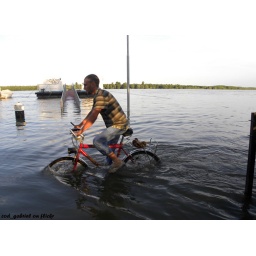
He's riding his bike on an alley along the river, under water at the time.